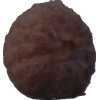
Label: orange_peeled